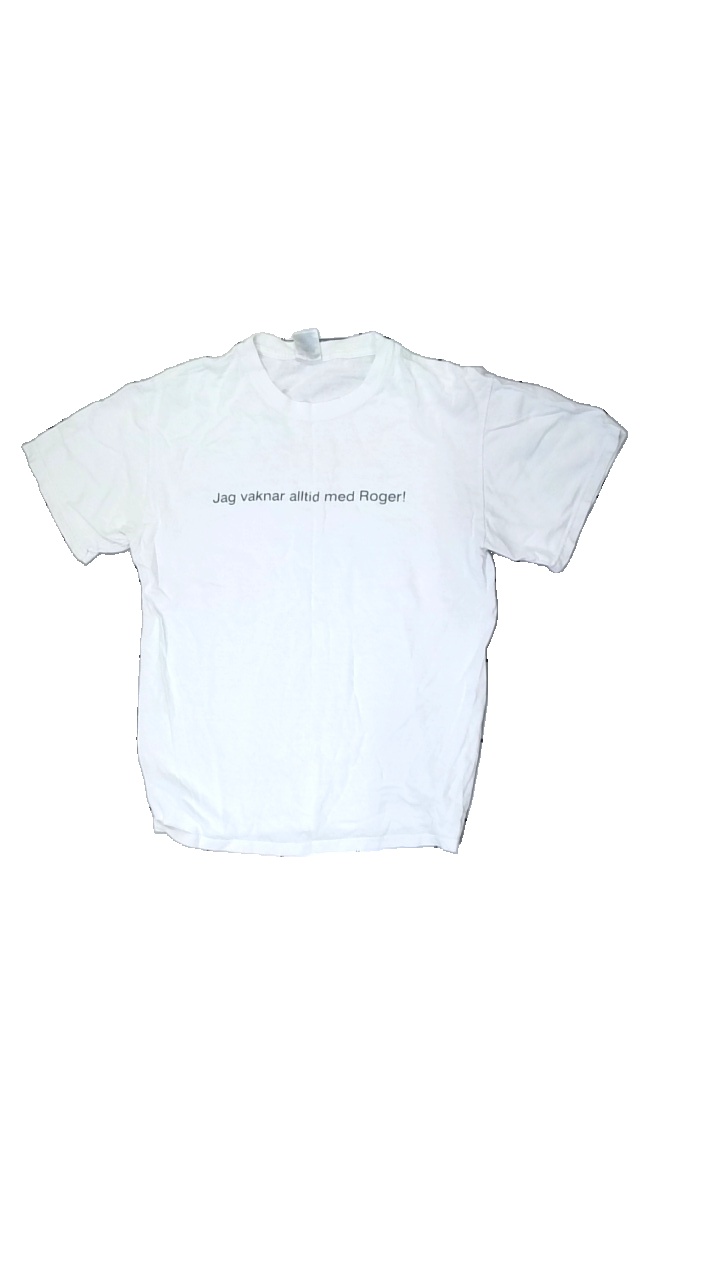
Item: T-shirt (Unisex)
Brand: Gildan
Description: white t-shirt with print
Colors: White
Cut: Regular
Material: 100% Cotton
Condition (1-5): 5
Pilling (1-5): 5
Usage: Reuse
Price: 50-100